History of Blackpool F.C. (1887–1962)

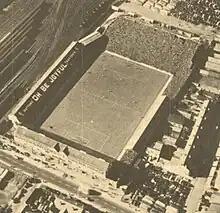
Bloomfield Road, circa 1950, prior to the installation of a roof over the Spion Kop (then the North Stand) in the 1960s. Note the dormers in the main facade.

For the 1938–39 season, Blackpool spent over £60,000 on new players, a huge amount for the era. In came George Eastham from Bolton for £5,000, Tommy Lewis from Bradford City, Jock Dodds from Sheffield United for £10,500, and Hugh O'Donnell, brother of the departing Frank, for a further £2,500, plus many others such as Dai Astley, Malcolm McLaren, Dick Burke and William Park.